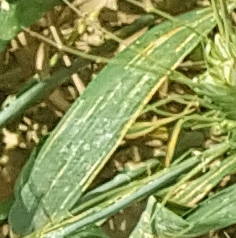
Label: Wheat___Yellow_Rust